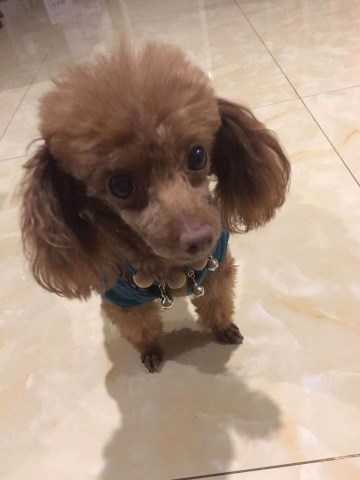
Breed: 2925-n000114-toy_poodle